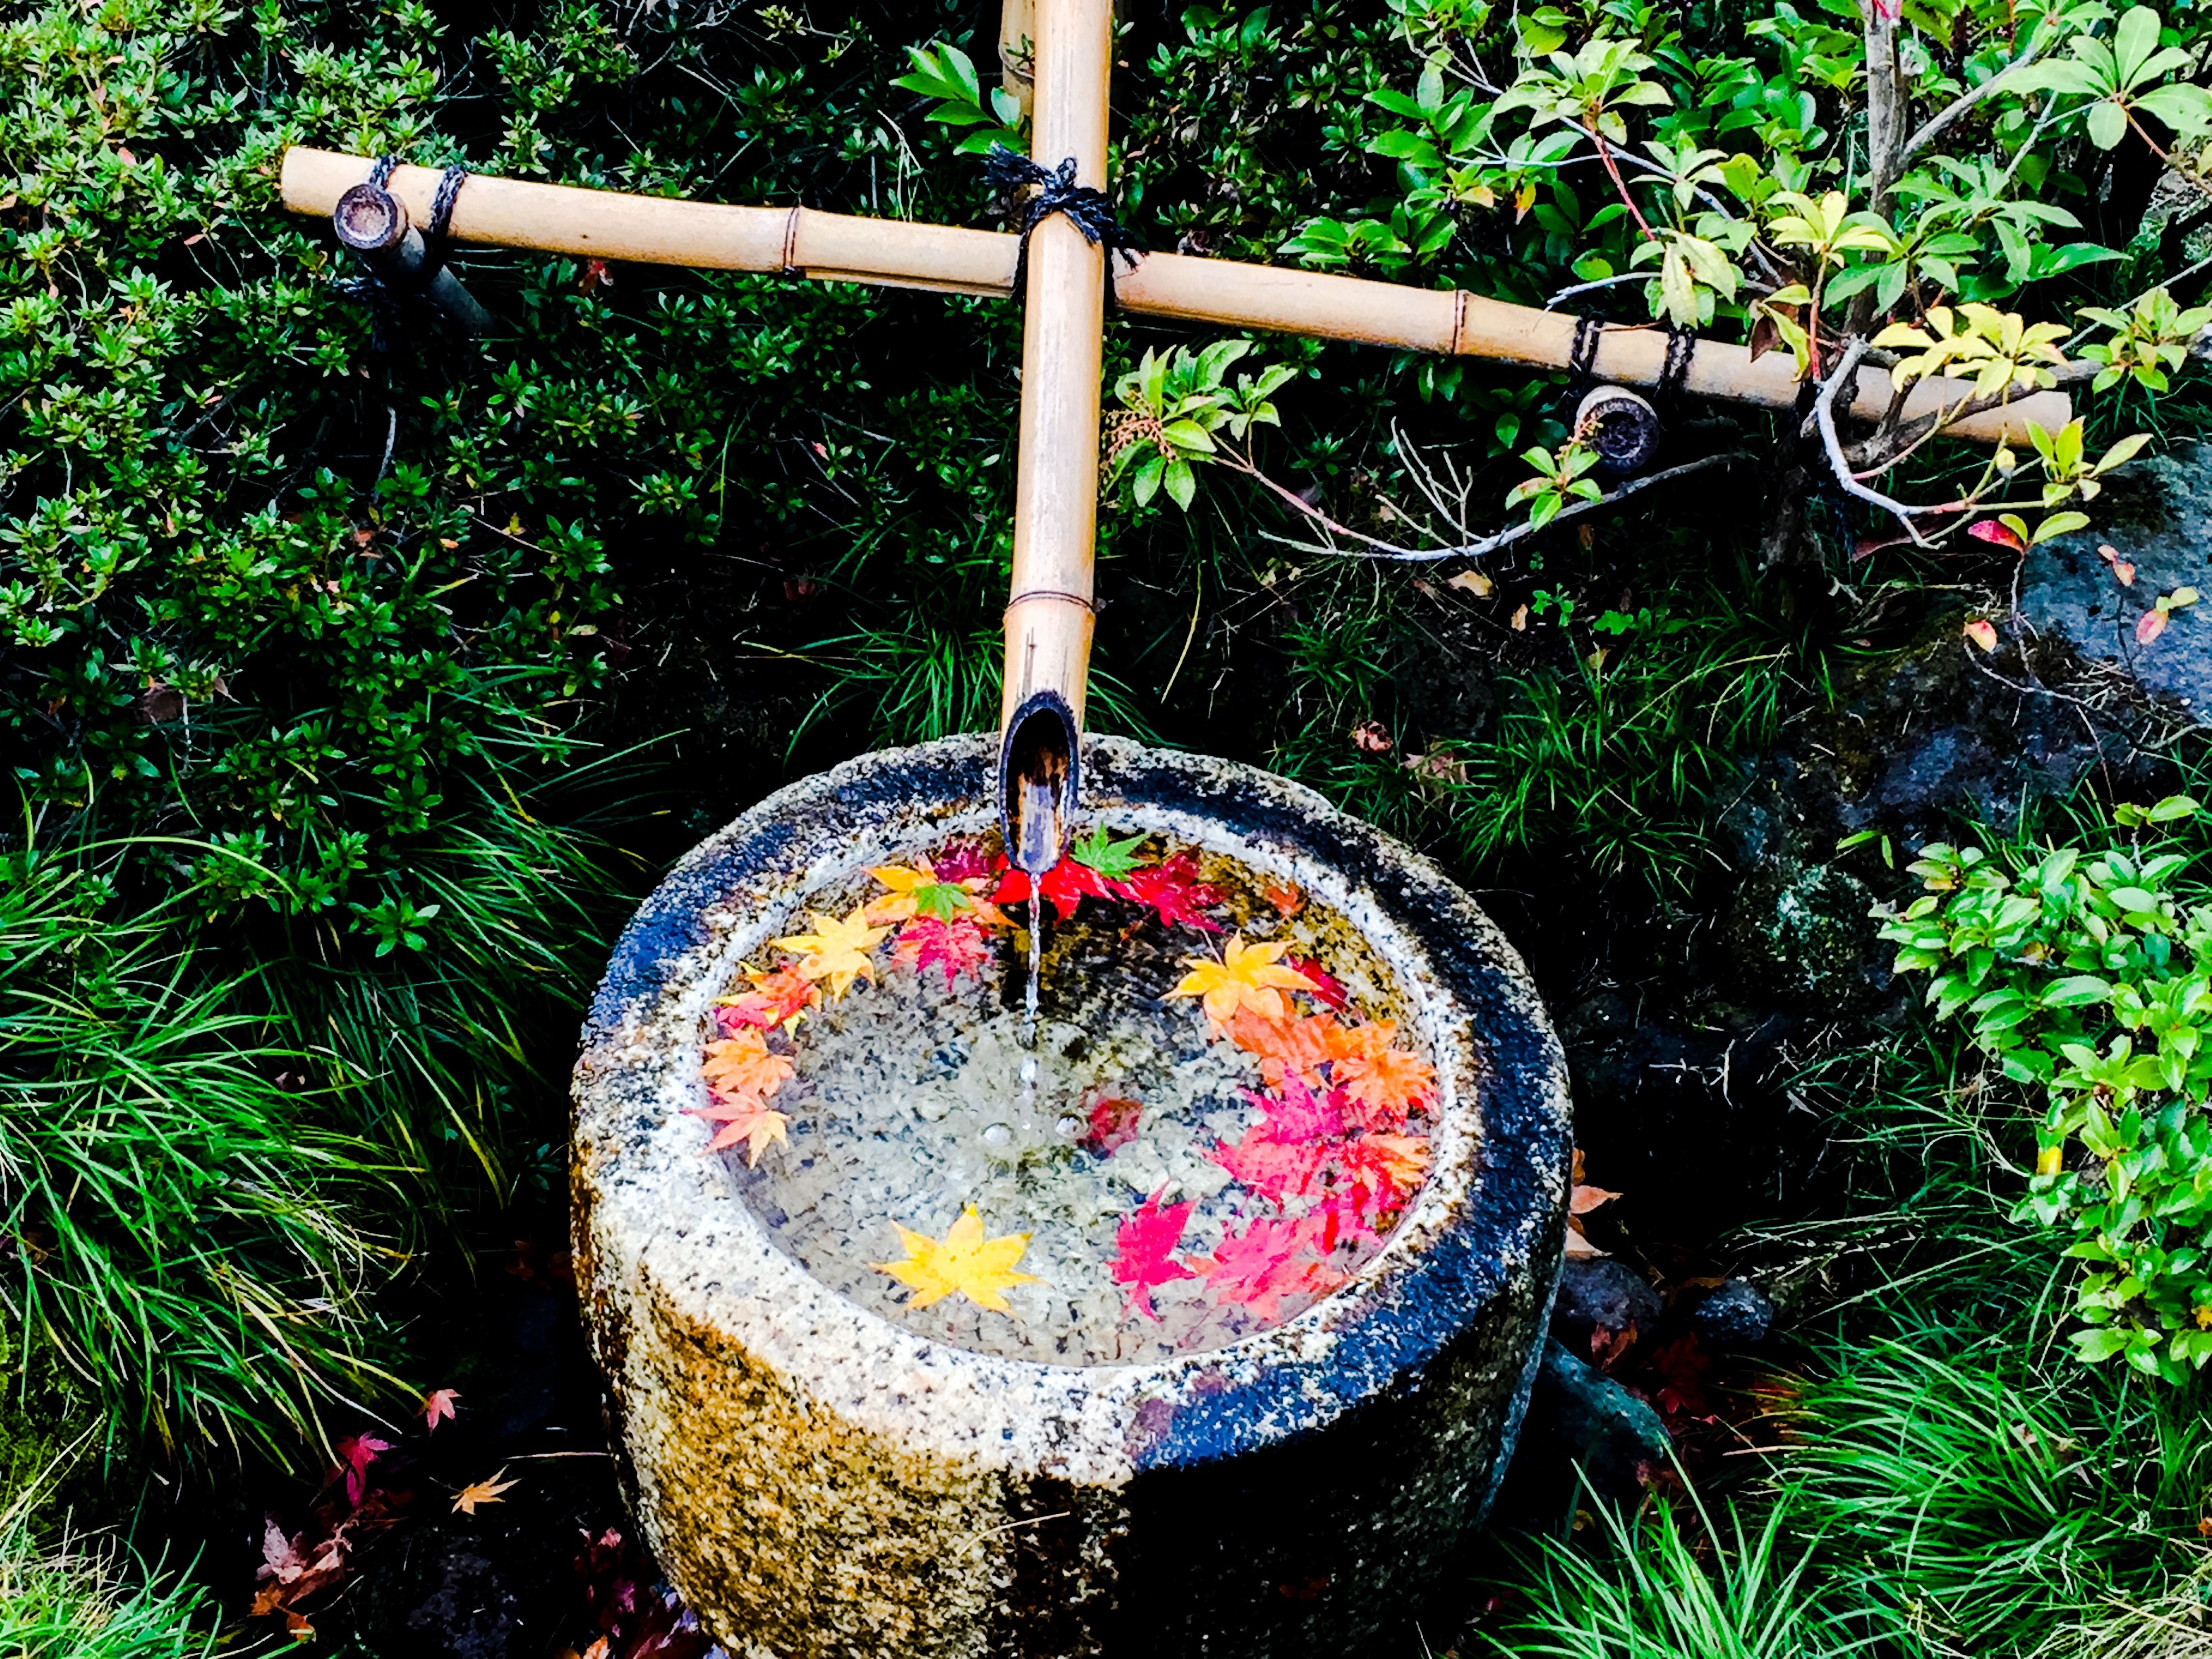
tree, botany, garden, grass, backyard, yard, art, lawn, flower, jungle